Peamore, Exminster

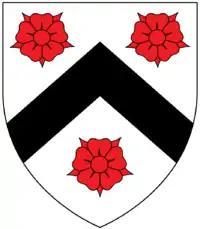
Arms of Northleigh of Northleigh

Robert Northleigh of Matford (born 1581), married Johanna Tothill, heiress of Peamore. His family was seated at Matford, Alphington, near Exeter, and was a junior branch of the ancient Northleigh family of Northleigh in the parish of Inwardleigh, near Okehampton, Devon. The Northleigh family made Peamore their seat and abandoned their previous residence of Matford. In 1799 the Devon topographer Rev. John Swete visited the area and noted in his journal the ancient mansion of "Matford Dinham" had been an ancient seat of the Dinhams and Northleighs, and "a century ago of respectability among the mansions in the neighbourhood, is now on the verge of ruin and desolation, by an anticlimax it has pass'd from the hands of the gentleman to those of the farmer and is now become the habitation of a family or two of labourers, dilapidated and overspred with huge volumes of ivy, it will perhaps soon become untenantable".